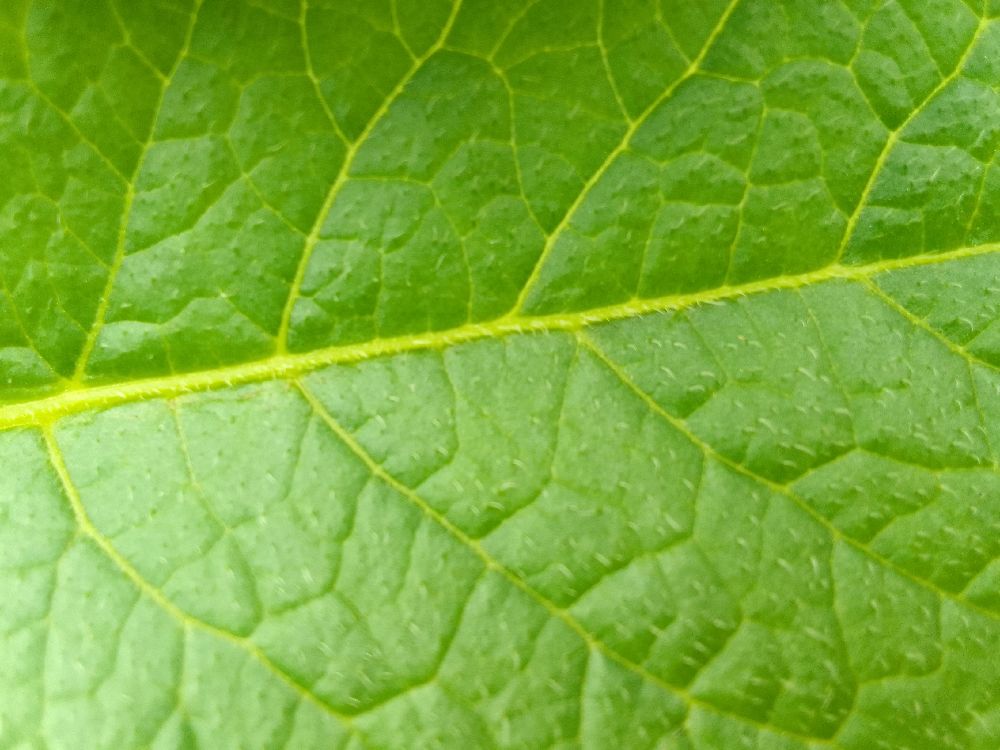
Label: Healthy